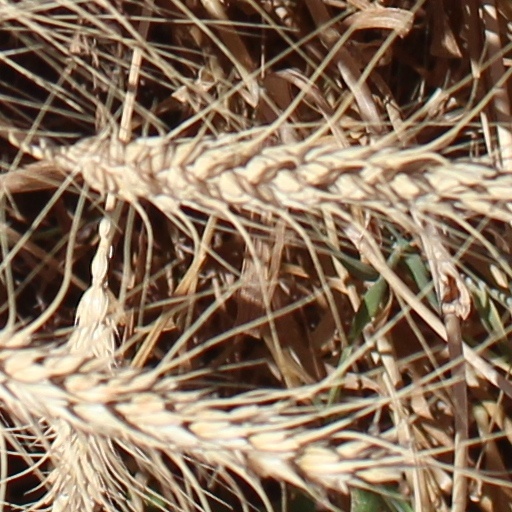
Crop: wheat